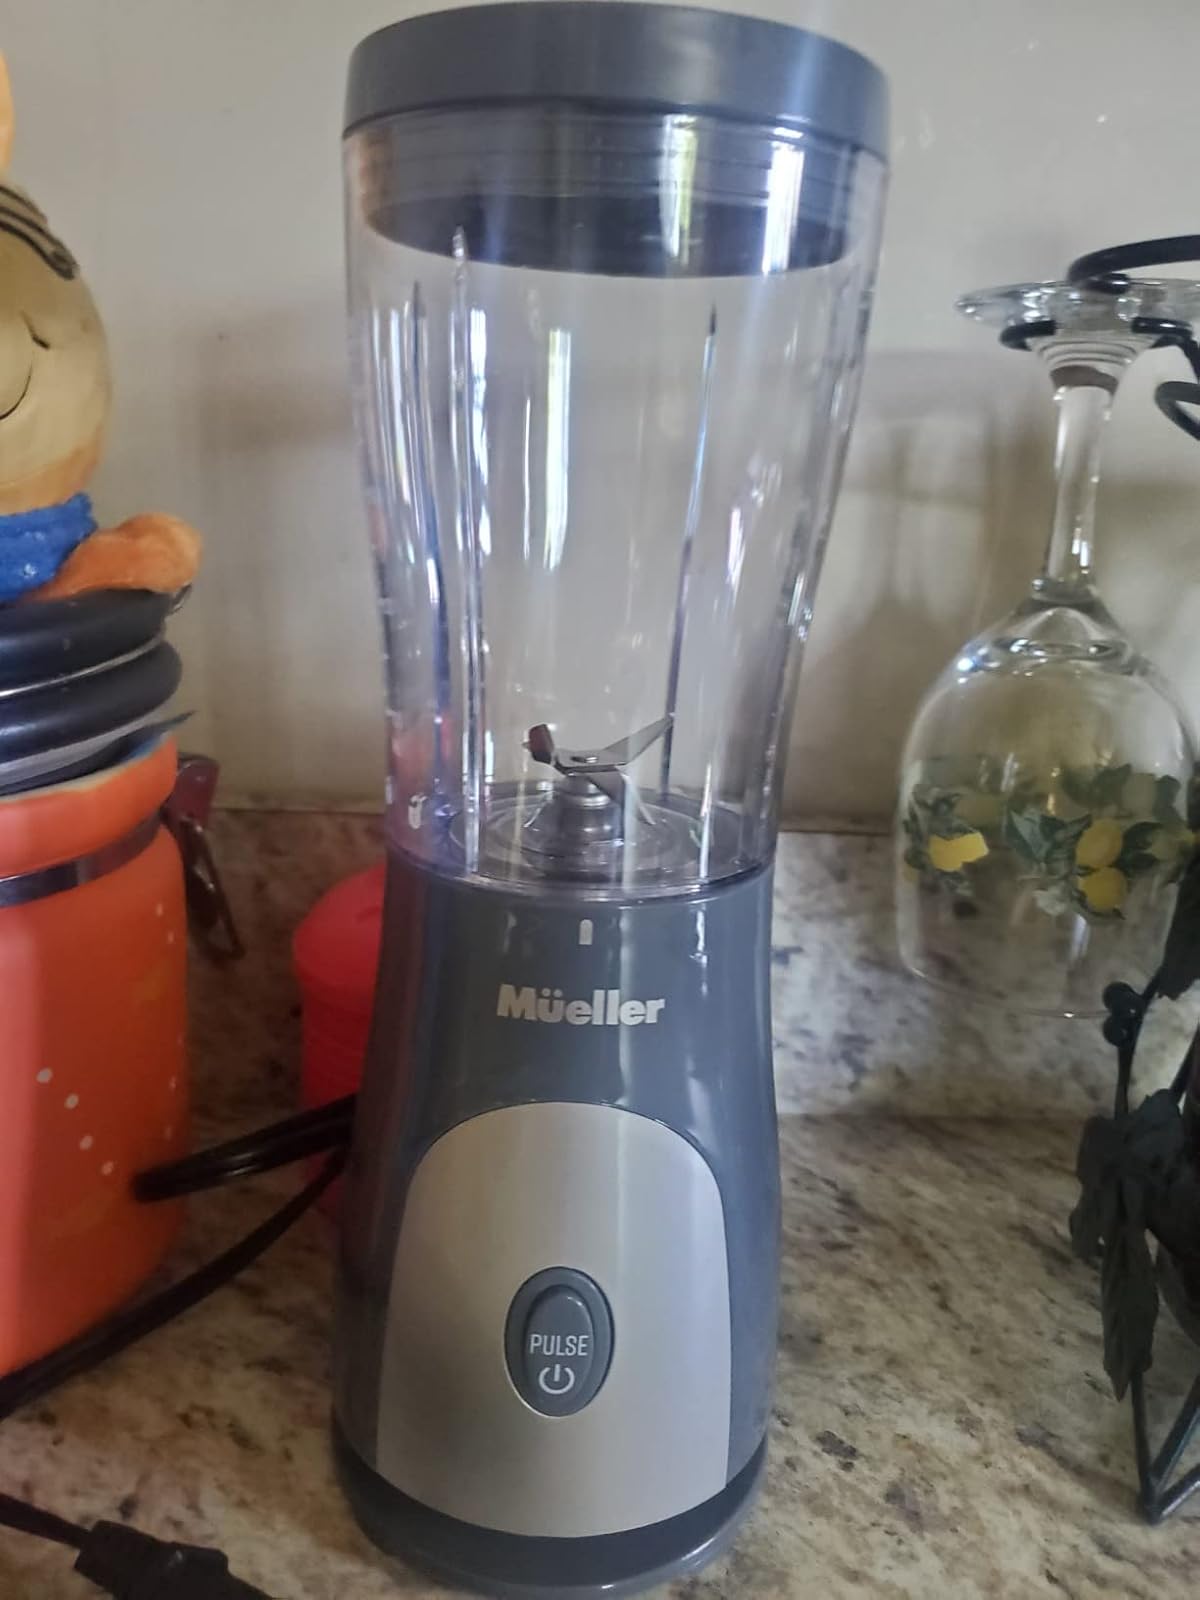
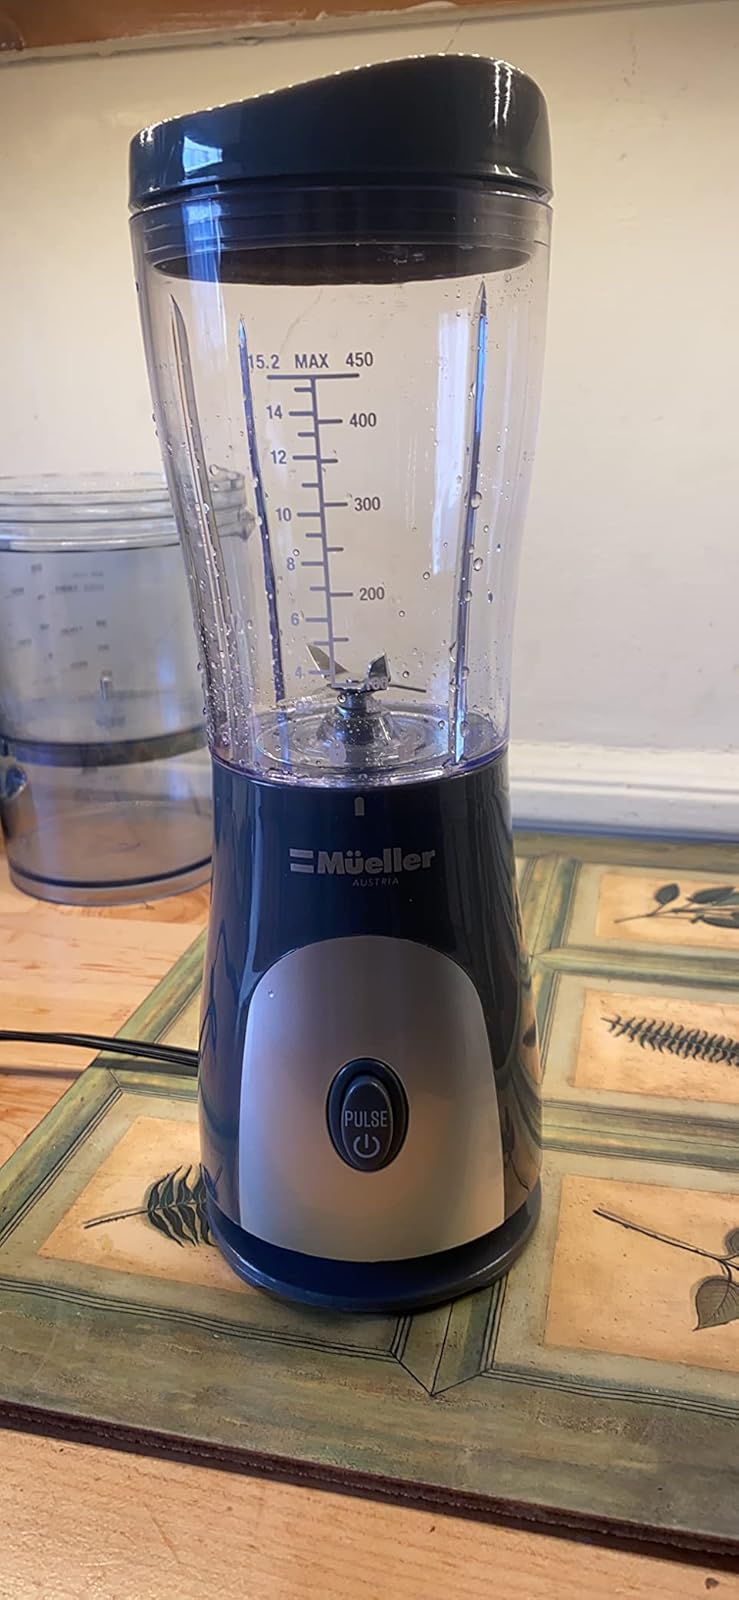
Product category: items_blender
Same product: yes